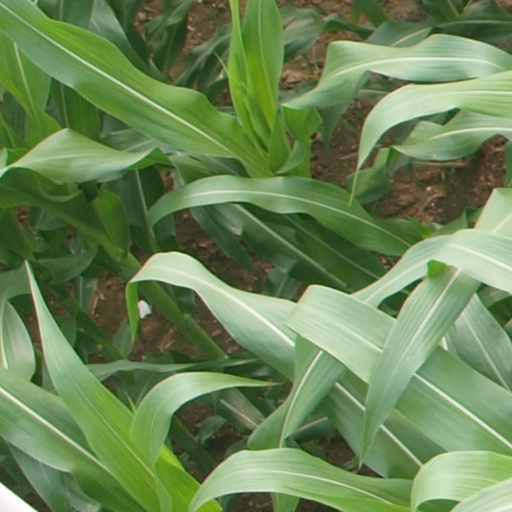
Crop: maize; corn